Polish Constitutional Tribunal crisis (2015 – ongoing)

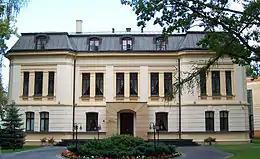
The Constitutional Court in Warsaw

Early in December, the Tribunal's President Andrzej Rzepliński, who had been nominated by PO, said the 5 judges nominated by PiS were given offices in the building, but would not rule until the issue was "cleared up". Because the Polish law set a participatory threshold of 9 judges, this meant that they were de facto excluded.